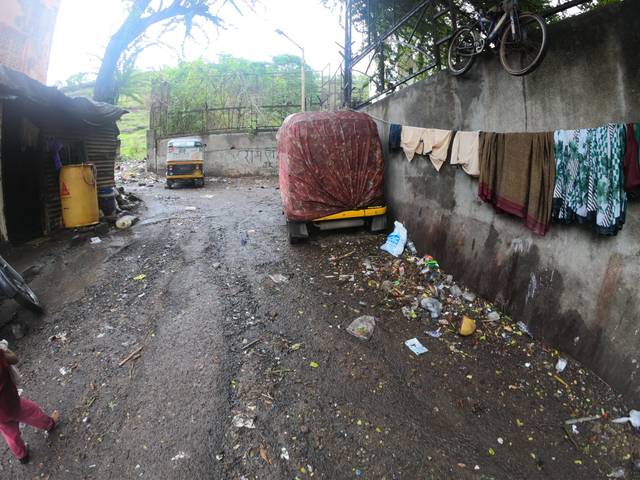
Region: India
Coordinates: 18.535, 73.826